Buscot Park

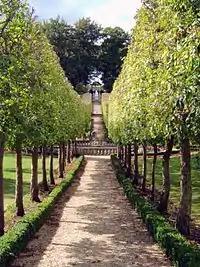
The Four seasons Garden and distant faux waterfall, the creation of the present Lord Faringdon.

During the 1940s, the 2nd Lord Faringdon formulated a plan in conjunction with Ernest Cook to present the house and its estate to the nation, under the auspices of the National Trust. A decade later, the preservation of Buscot's contents was ensured by the creation of a family trust which acquired ownership of the Henderson family's works of art and furniture which became known as the Faringdon Collection. This collection is displayed at Buscot and the family's town house in London's Brompton Square.